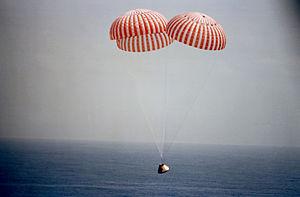
Apollo 9 est un vol spatial habité qui a eu lieu en mars 1969, le troisième avec équipage du programme Apollo de la National Aeronautics and Space Administration. Effectué en orbite terrestre basse, il s'agit de la deuxième mission Apollo avec équipage que les États-Unis lancent avec une fusée Saturn V et le premier vol du vaisseau spatial Apollo complet : le module de commande et de service avec le module lunaire. La mission a pour but de tester le LM pour les opérations en orbite lunaire, en préparation d'un atterrissage en faisant la démonstration de ses systèmes de propulsion, de descente et de montée, en montrant que son équipage peut le piloter de manière indépendante, puis se retrouver et s'amarrer à nouveau au CSM, comme cela serait nécessaire pour le premier atterrissage avec équipage.